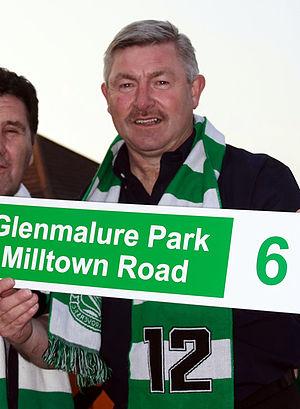
Pat Byrne, né le 15 mai 1956 à Dublin en Irlande, est un joueur puis entraîneur de football irlandais.